Tichborne

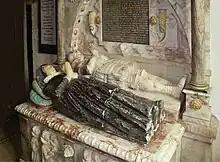
Tichborne church grave of Amphillis and Sir Benjamin Tichborne

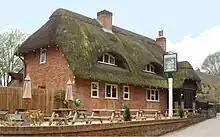
Tichborne Arms

It is rare in being dedicated as a Roman Catholic chapel within a pre-Reformation Anglican Parish Church.